Daniel O'Connell

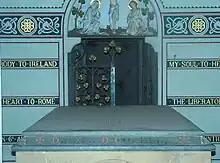
The tomb of Daniel O'Connell in the crypt of the tower

O'Connell championed the "civil and religious liberties" of people throughout the world including those of peasants in India (subject, under the East India Company, to “a system of monstrous and perfect oppression”) Maoris in New Zealand, Aborigines in Australia and Jews in Europe. It was, however, his unbending abolitionism, and in particular, his opposition to slavery in the United States, that demonstrated commitments that transcended Catholic and national interests in Ireland.